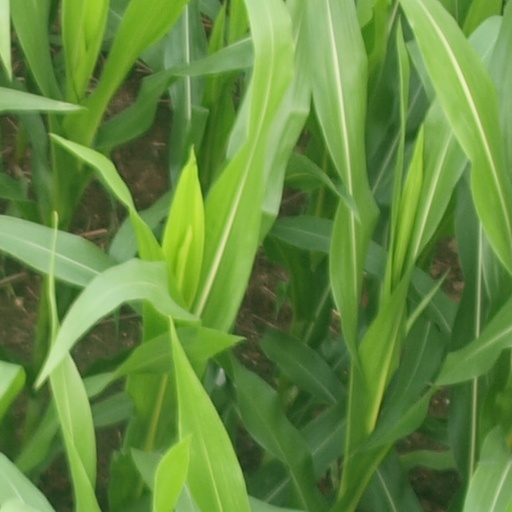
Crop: maize; corn